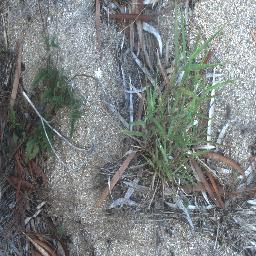
Label: negative